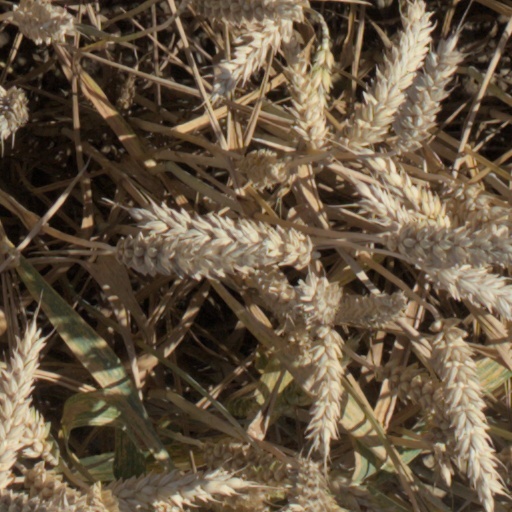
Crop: wheat